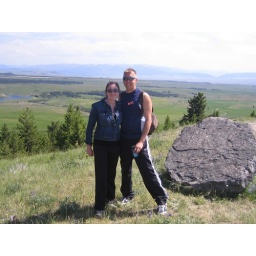
Beth and Jeff with hazy mountains in the background because of the forest fire